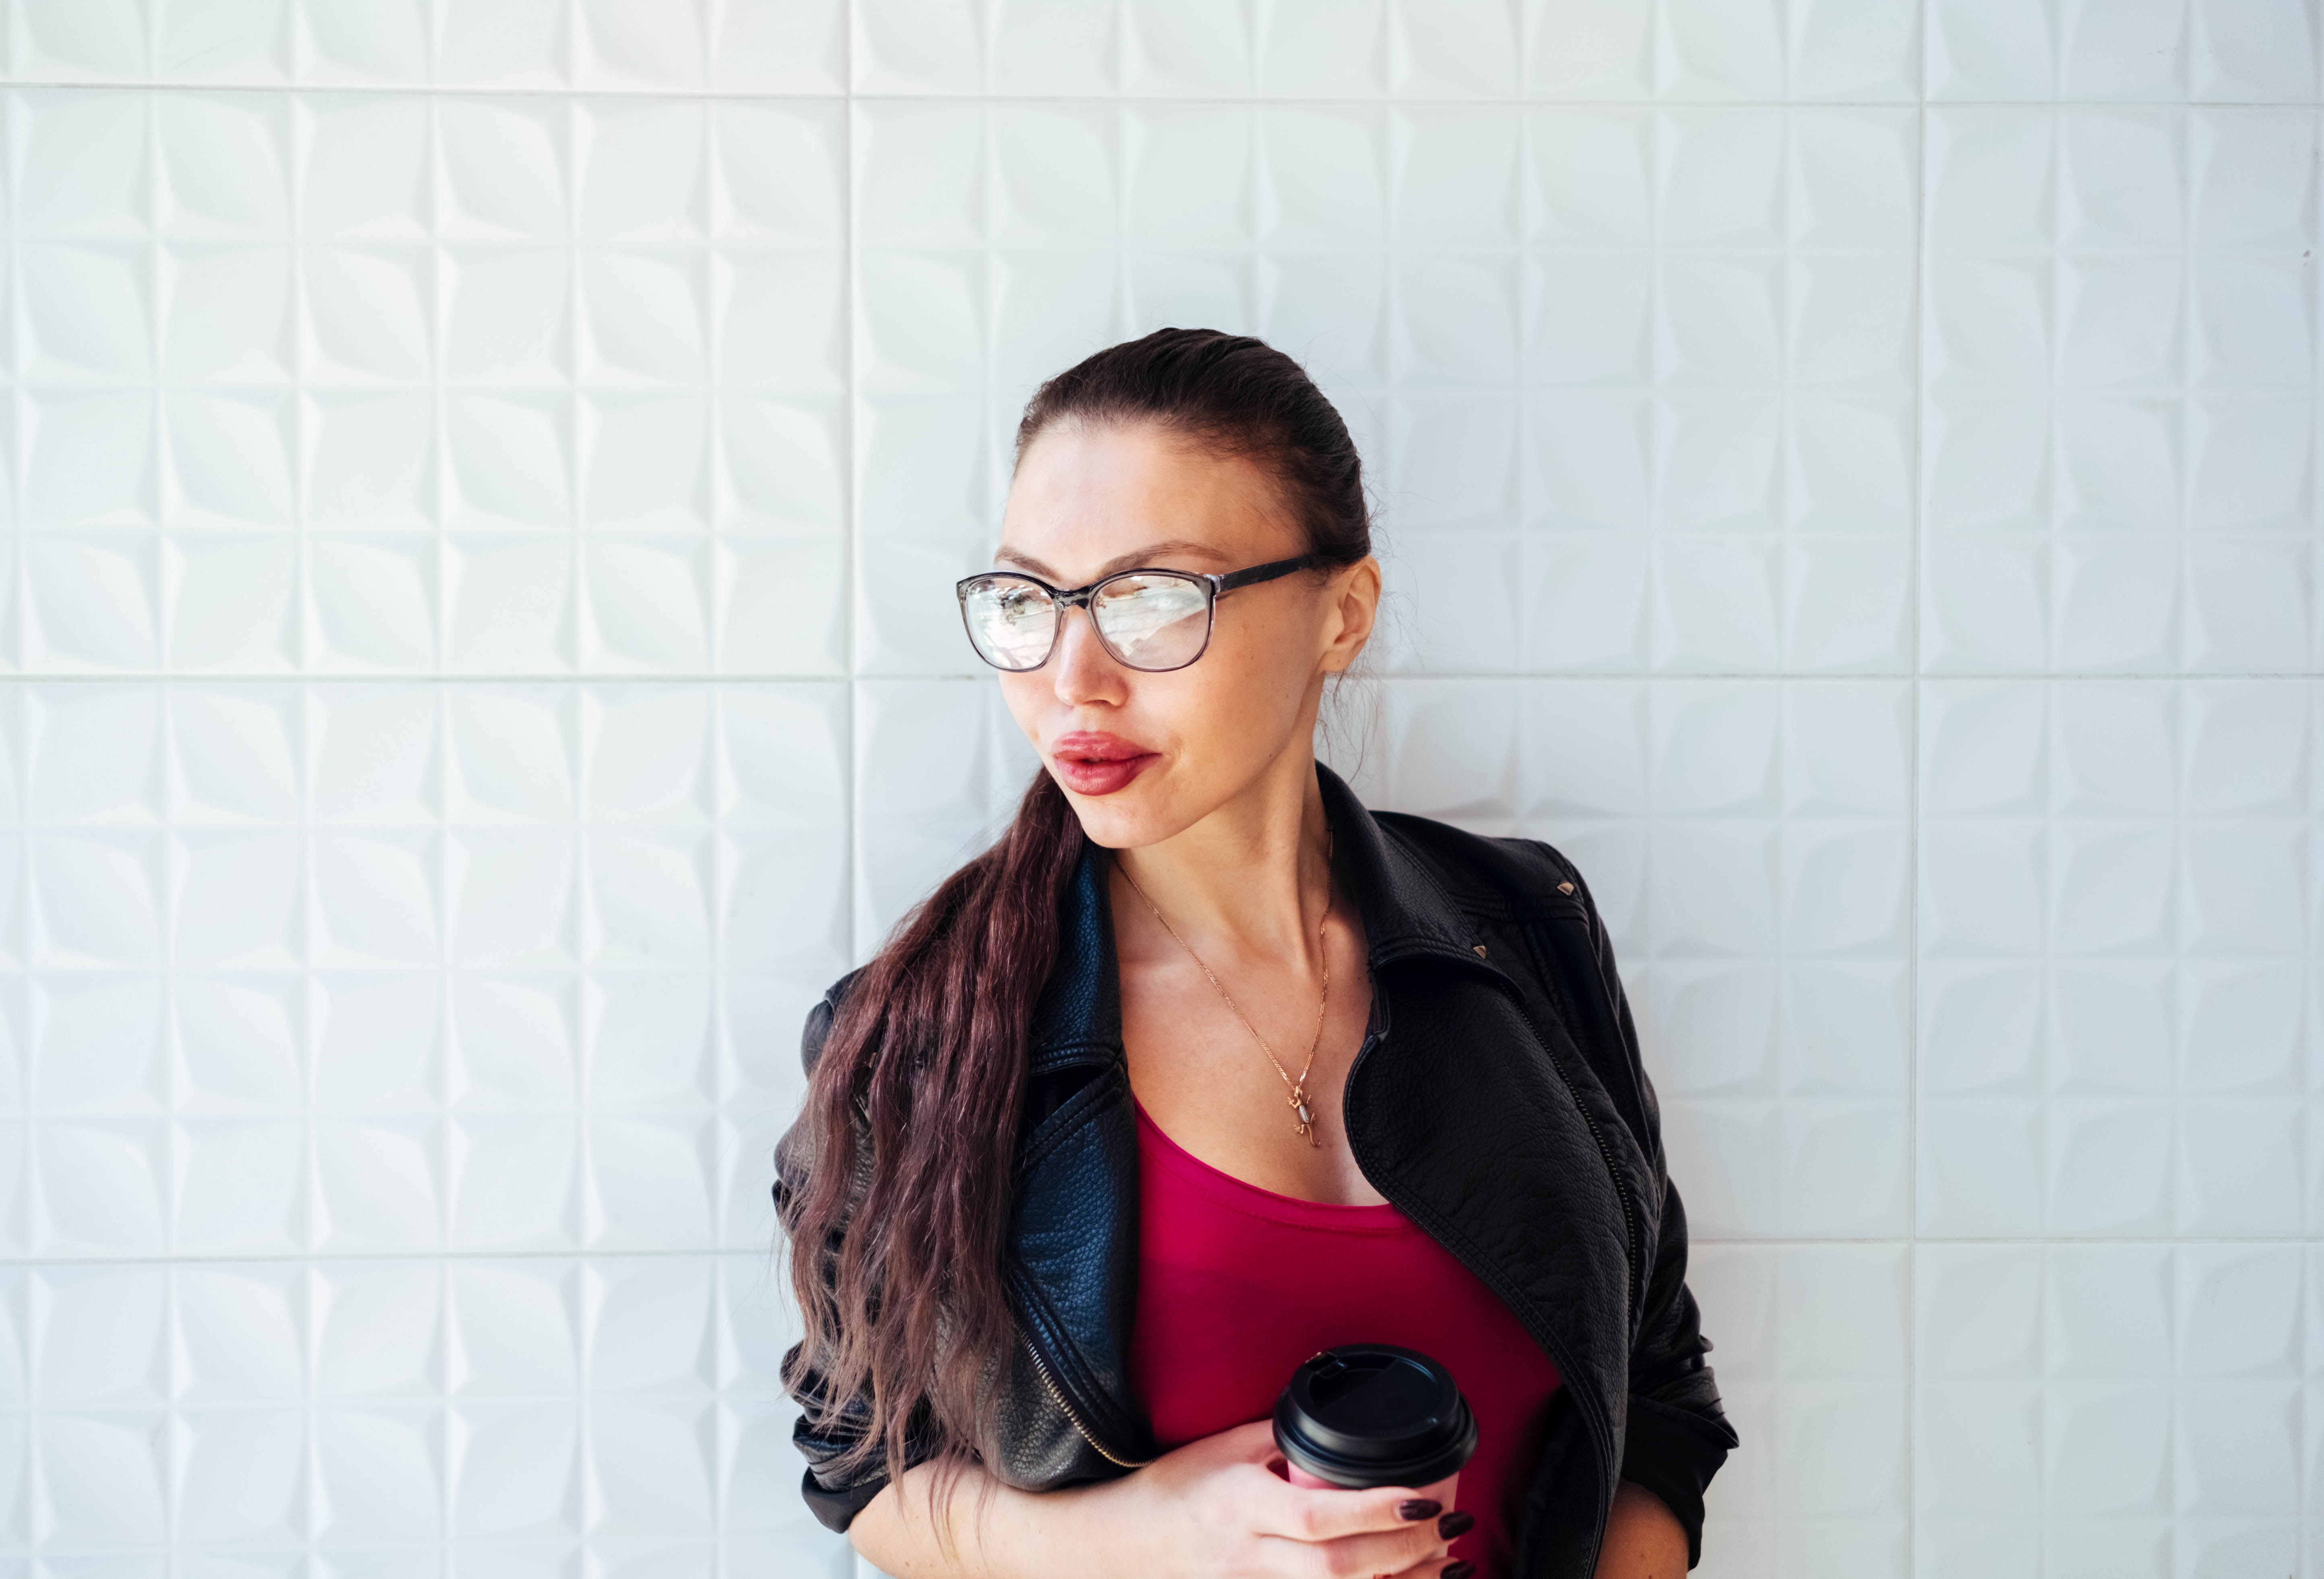
eyewear, hair, glasses, lip, beauty, pink, skin, shoulder, hairstyle, sunglasses, vision care, fashion, photography, black hair, cool, long hair, Material property, neck, brown hair, photo shoot, leather, pattern, fashion accessory, jacket, style